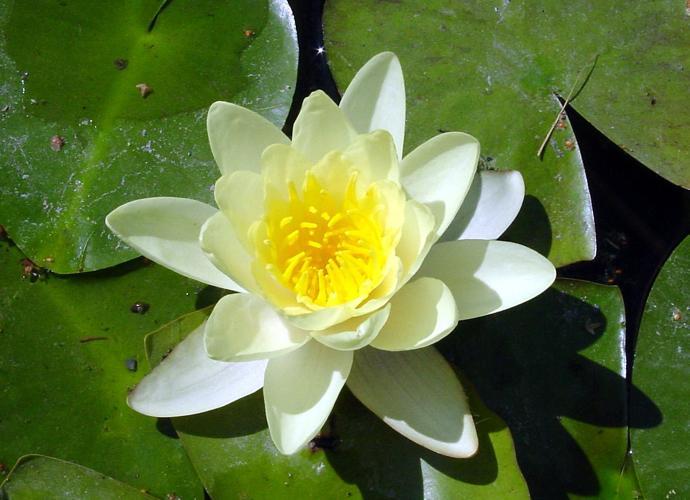
Label: water lily